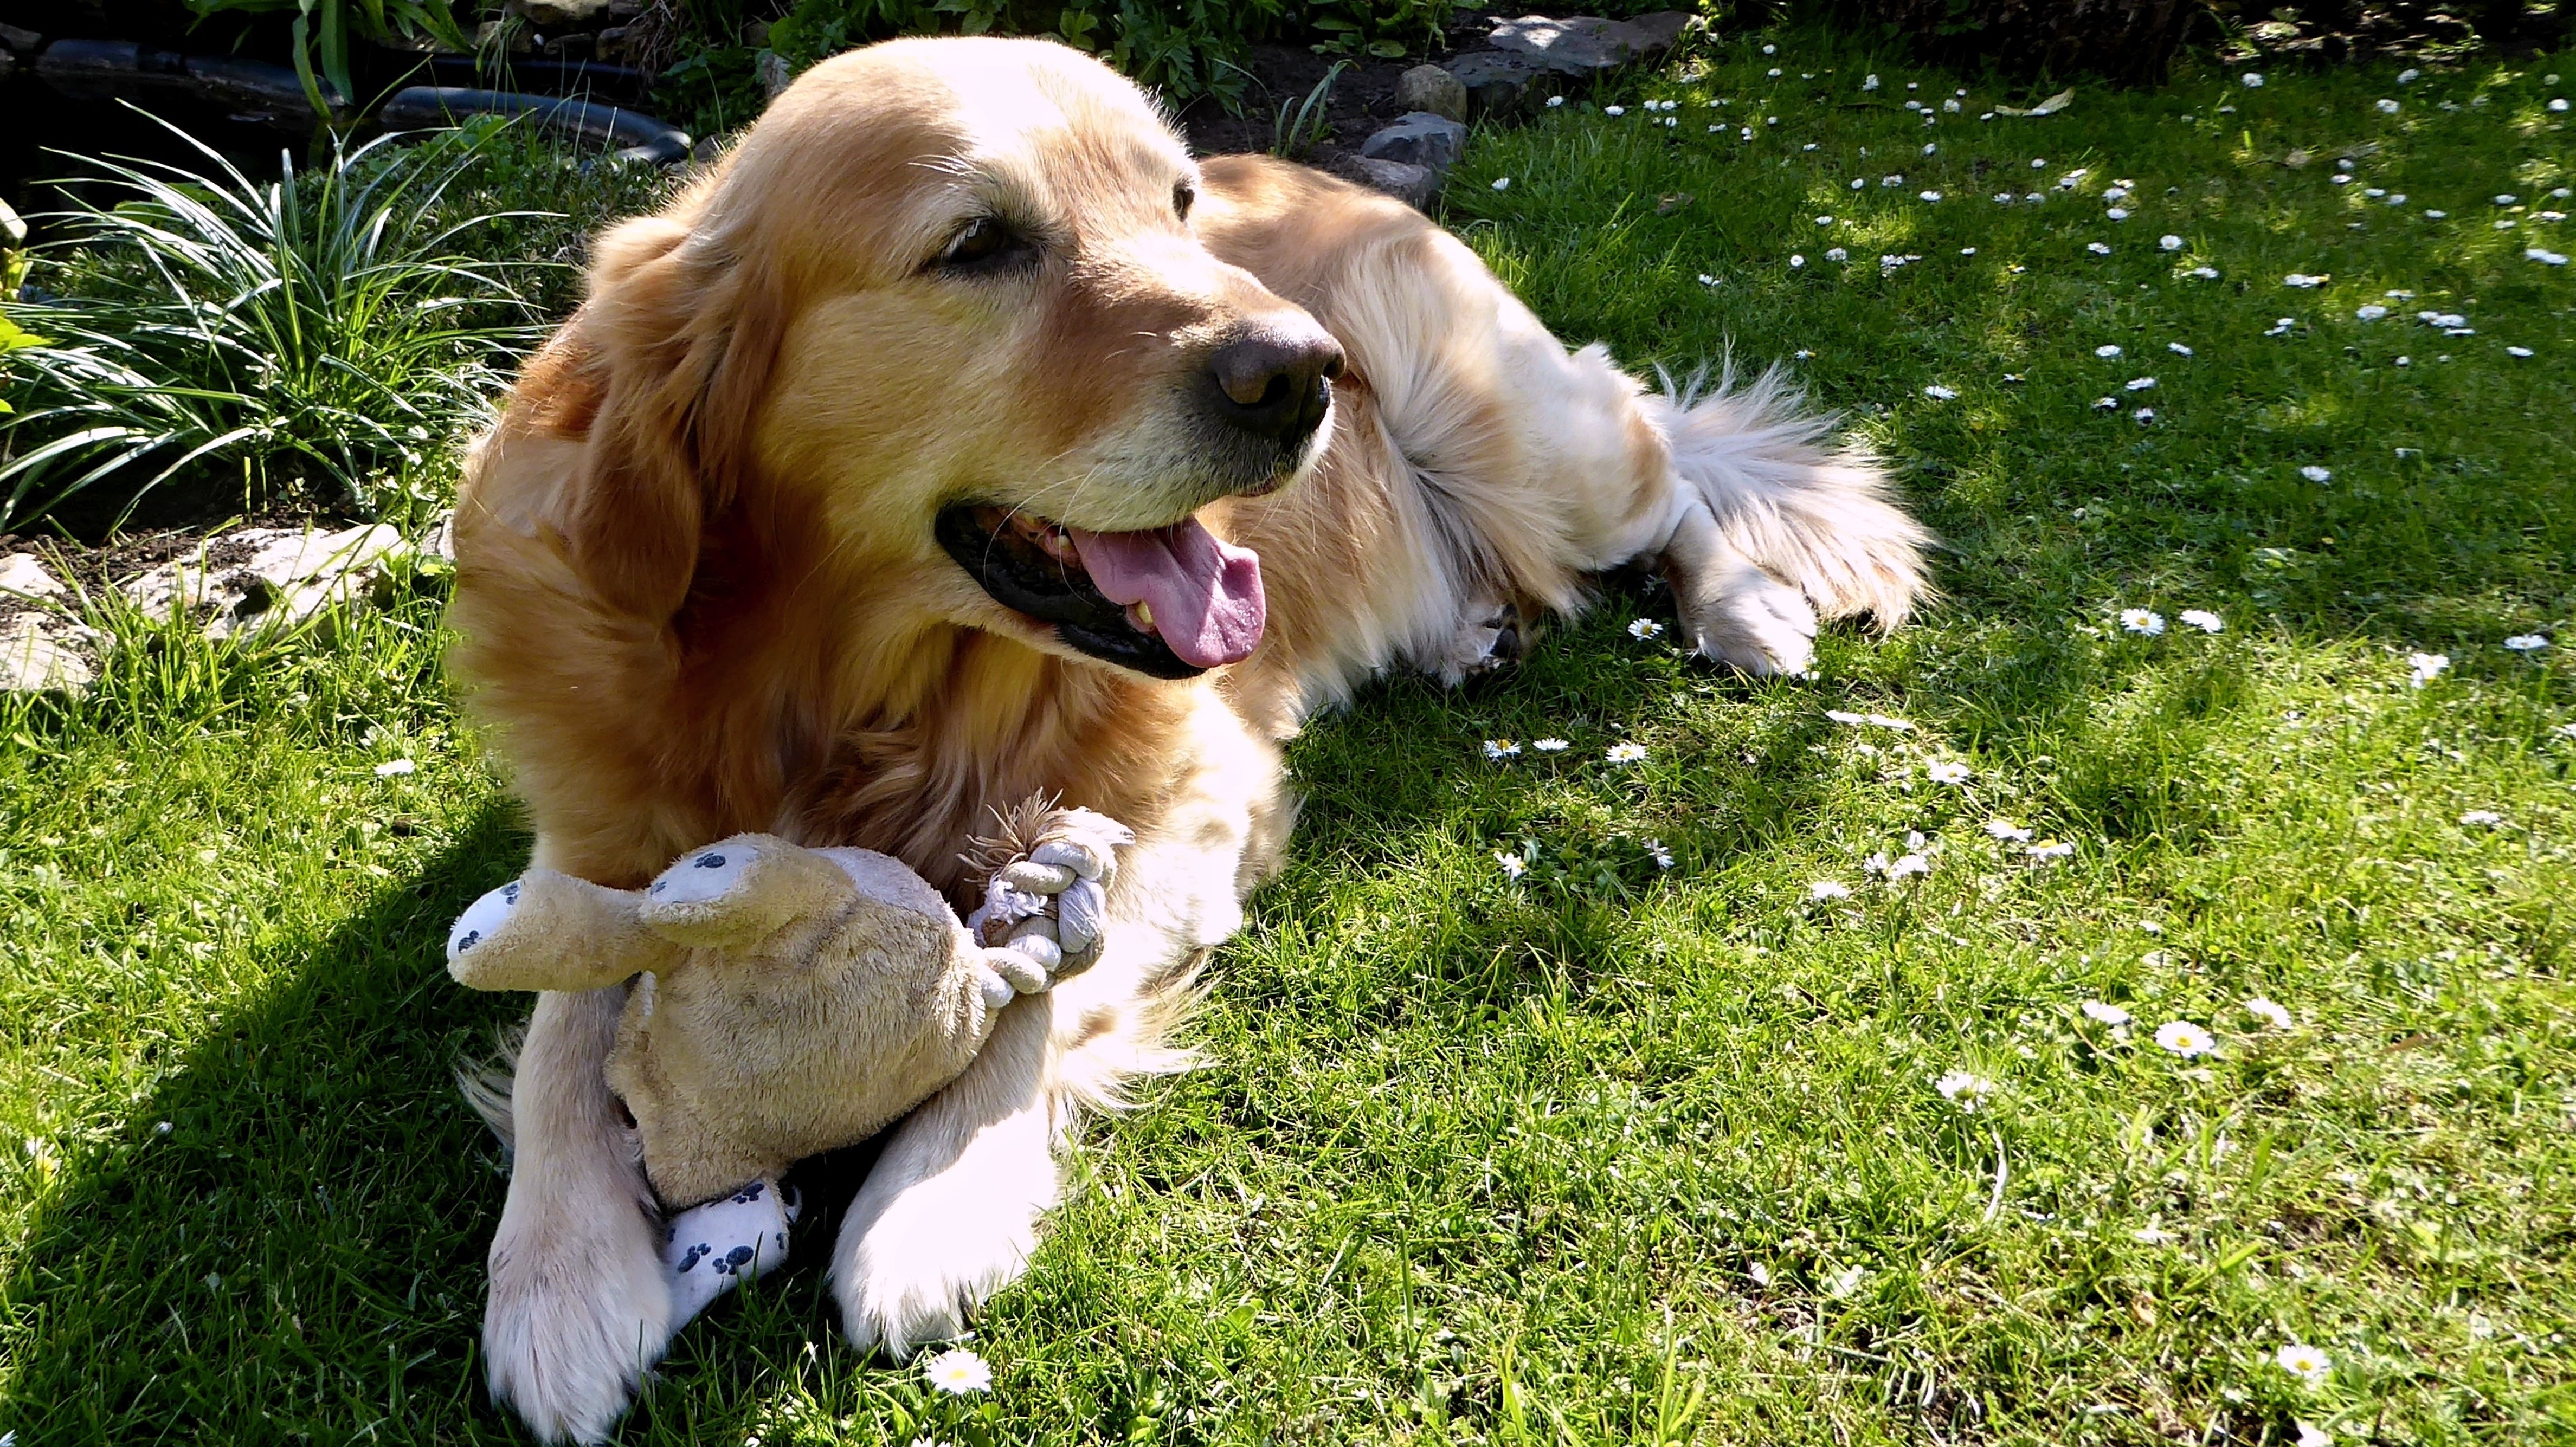
puppy, dog, pet, mammal, garden, golden retriever, vertebrate, dog breed, retriever, concerns, dog like mammal, english cocker spaniel